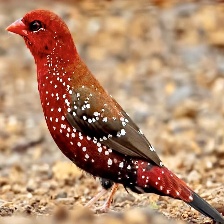
Species: AVADAVAT
Scientific name: AMANDAVA AMANDAVA